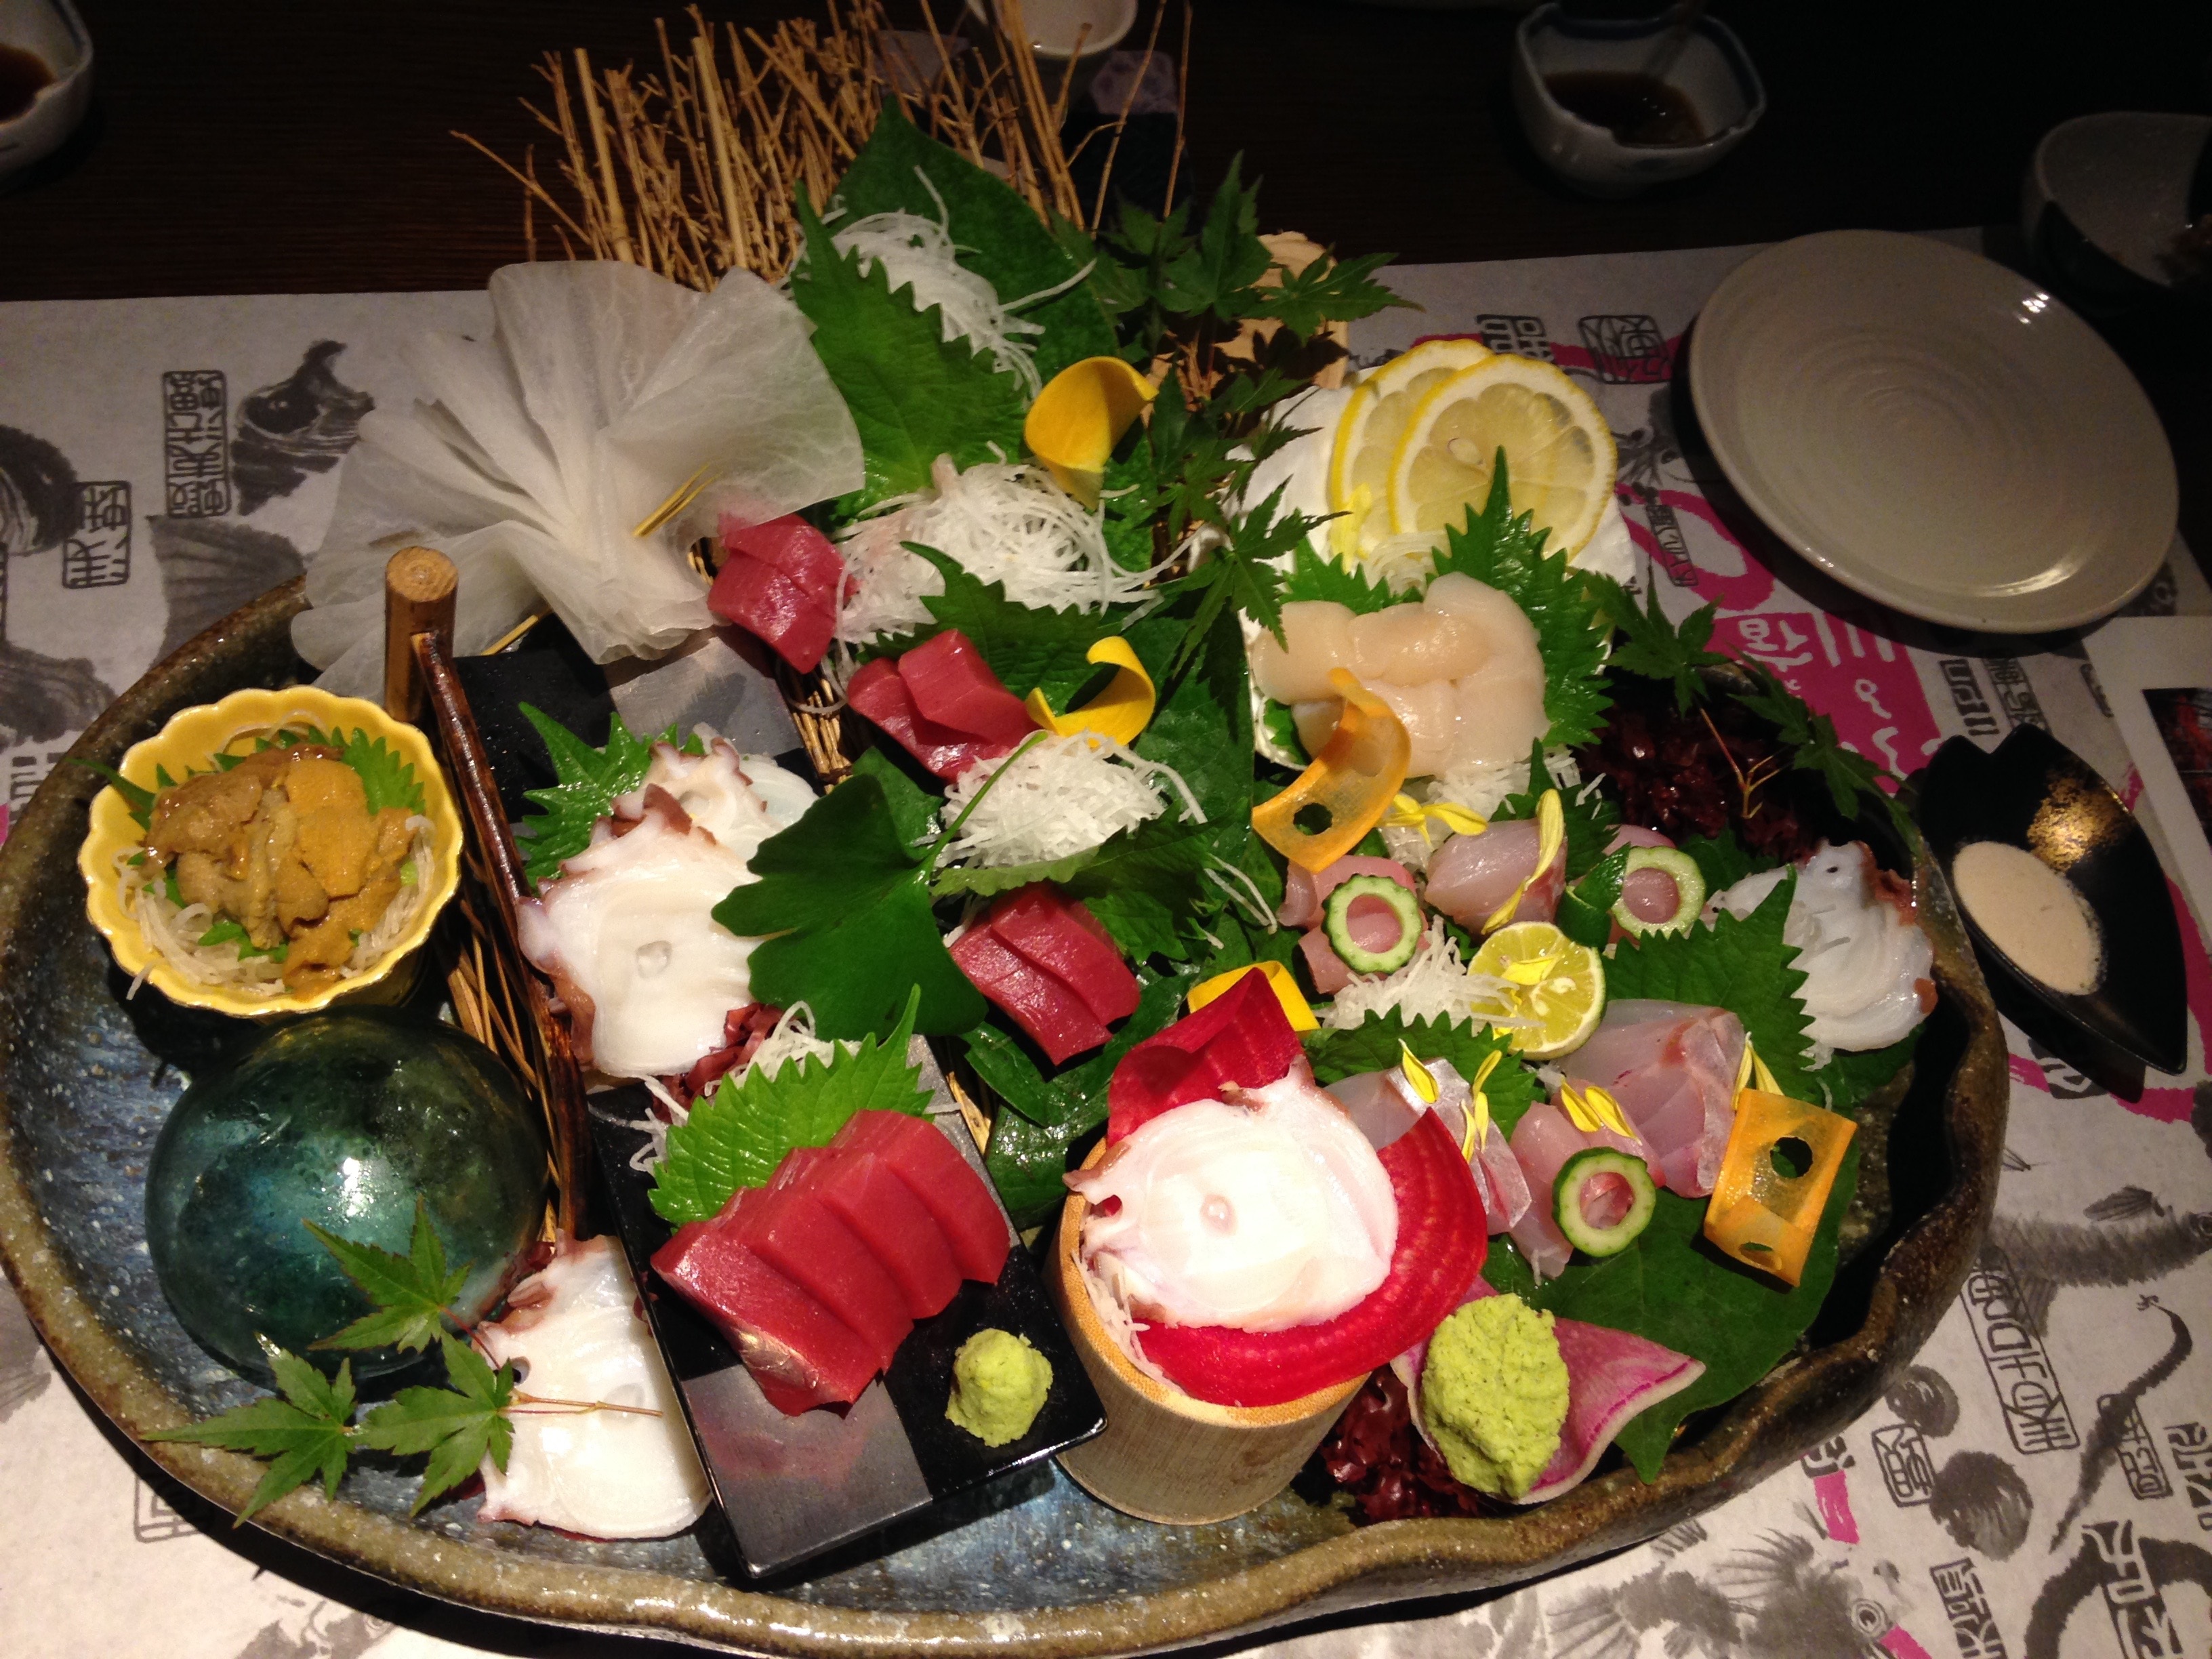
flower, asian, dish, meal, food, japan, lunch, cuisine, buffet, asian food, sushi, japanese, floristry, hokkaido, floral design, flower arranging